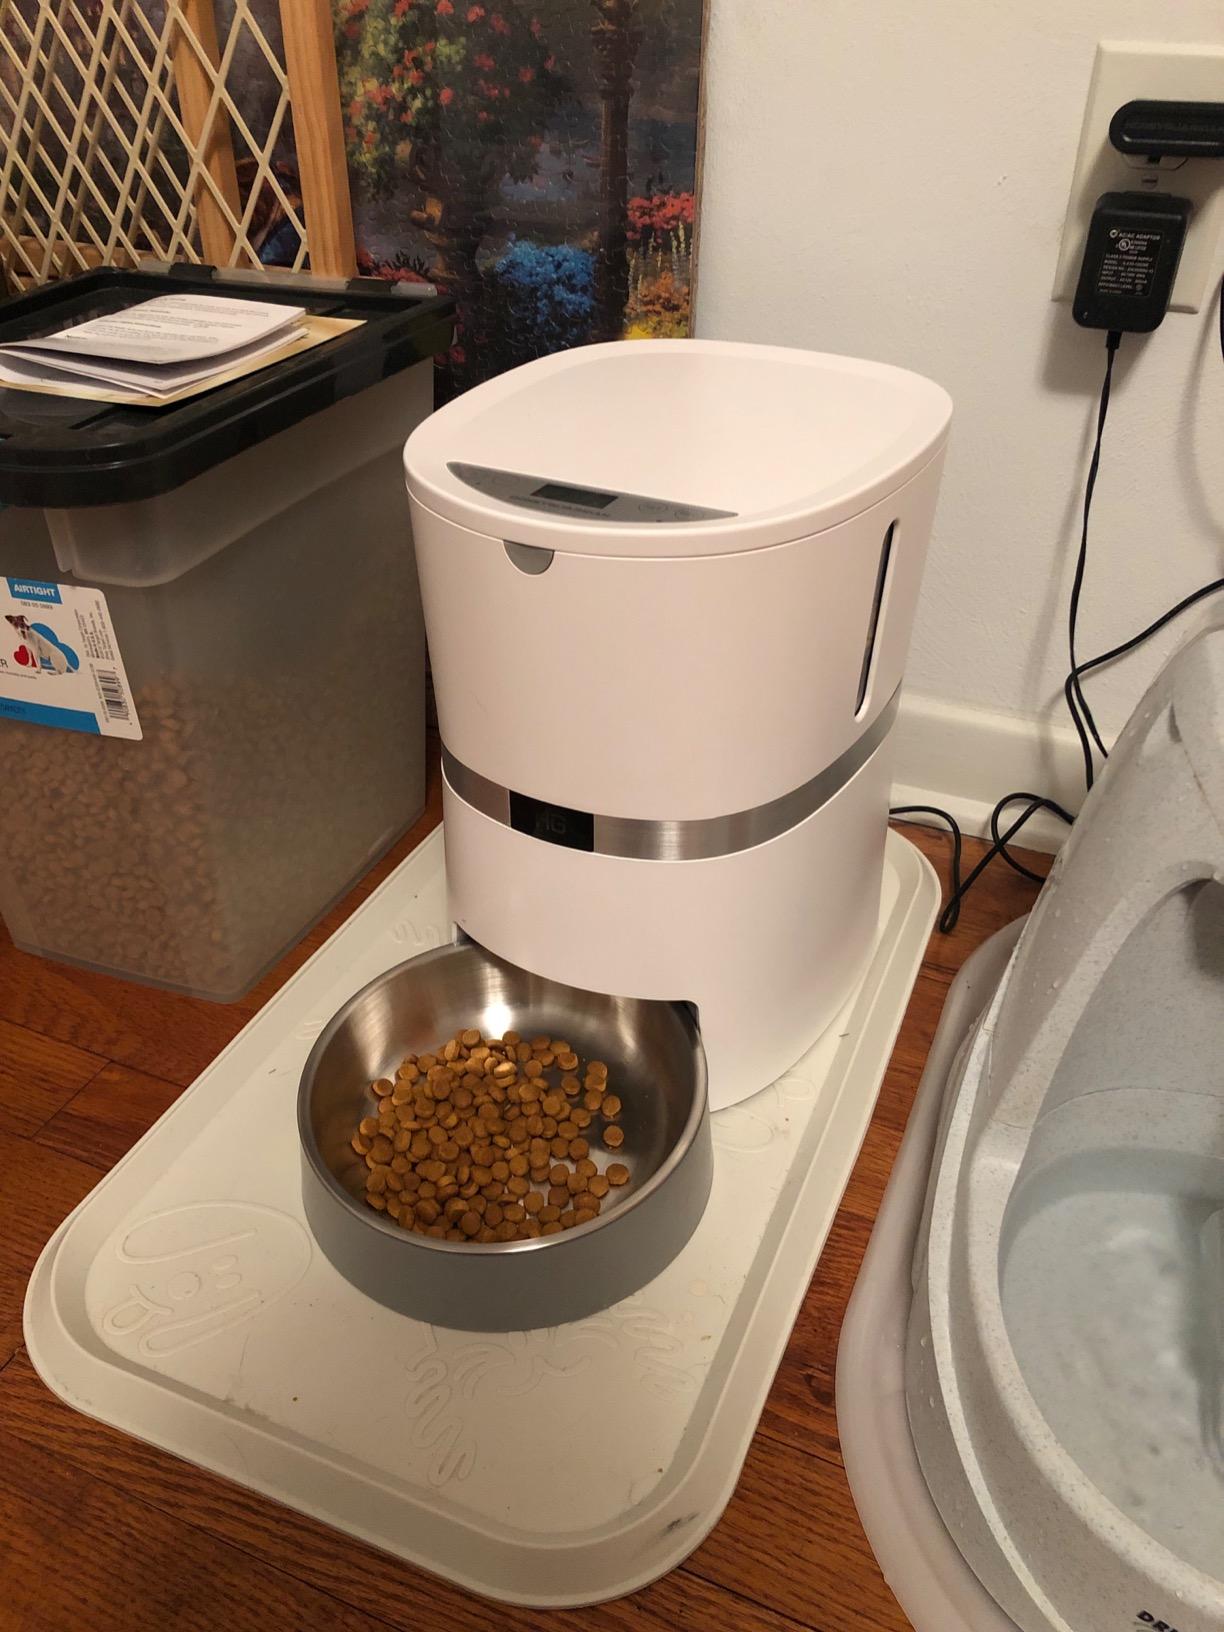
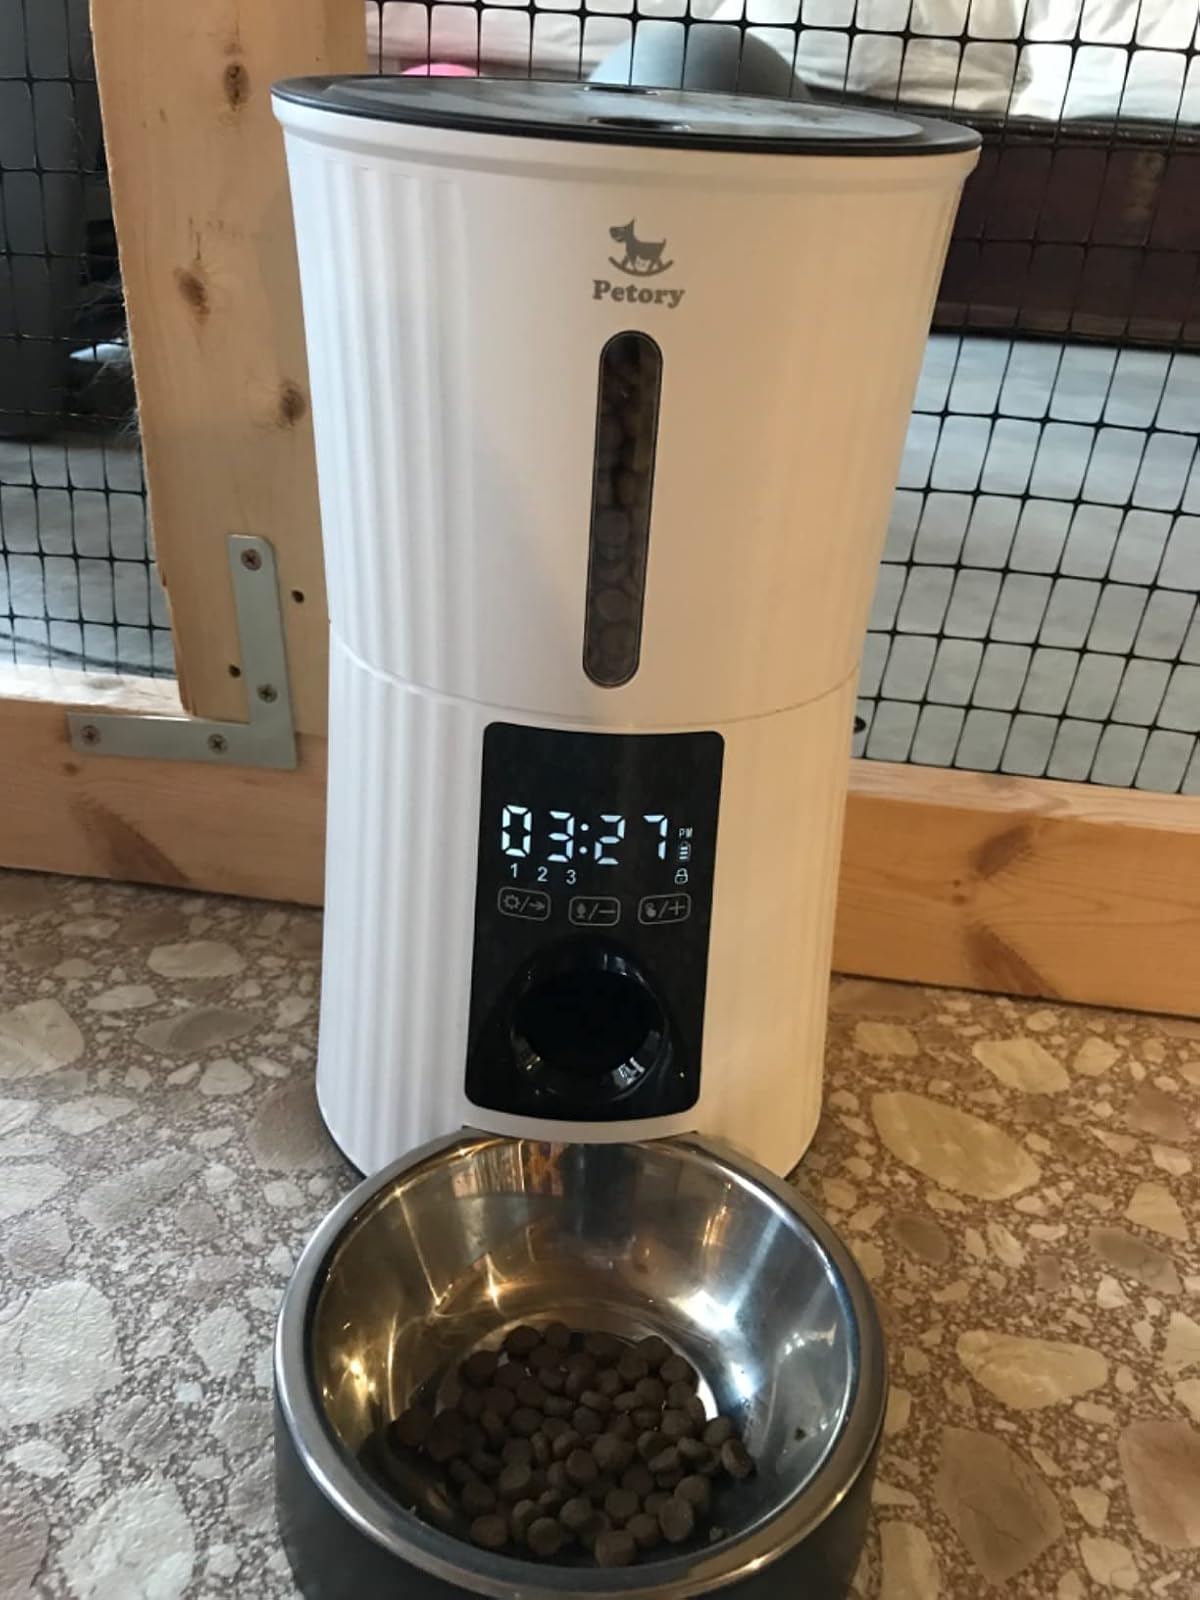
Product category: items_feeder
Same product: no